Cape bushbuck

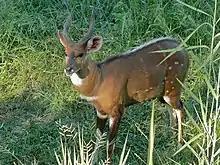
Male with conspicuous striping near Letaba Camp, Kruger National Park, South Africa

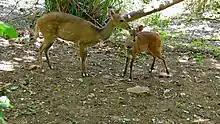
Female and young in Tshokwane, Kruger National Park, South Africa

Bushbuck browse on trees, shrubs, and forbs; they rarely if ever eat grasses. Studies of free-ranging bushbuck in various parts of southeastern Africa using DNA metabarcoding show that bushbuck frequently forage on acacias ("Senegalia", "Vachellia") and other legumes, along with mallows ("Grewia", "Hibiscus"), bushwillows ("Combretum"), buckthorns ("Berchemia", "Ziziphus") and various other plants. Bushbuck are active throughout the day, but tend to be nocturnal near human habitations.